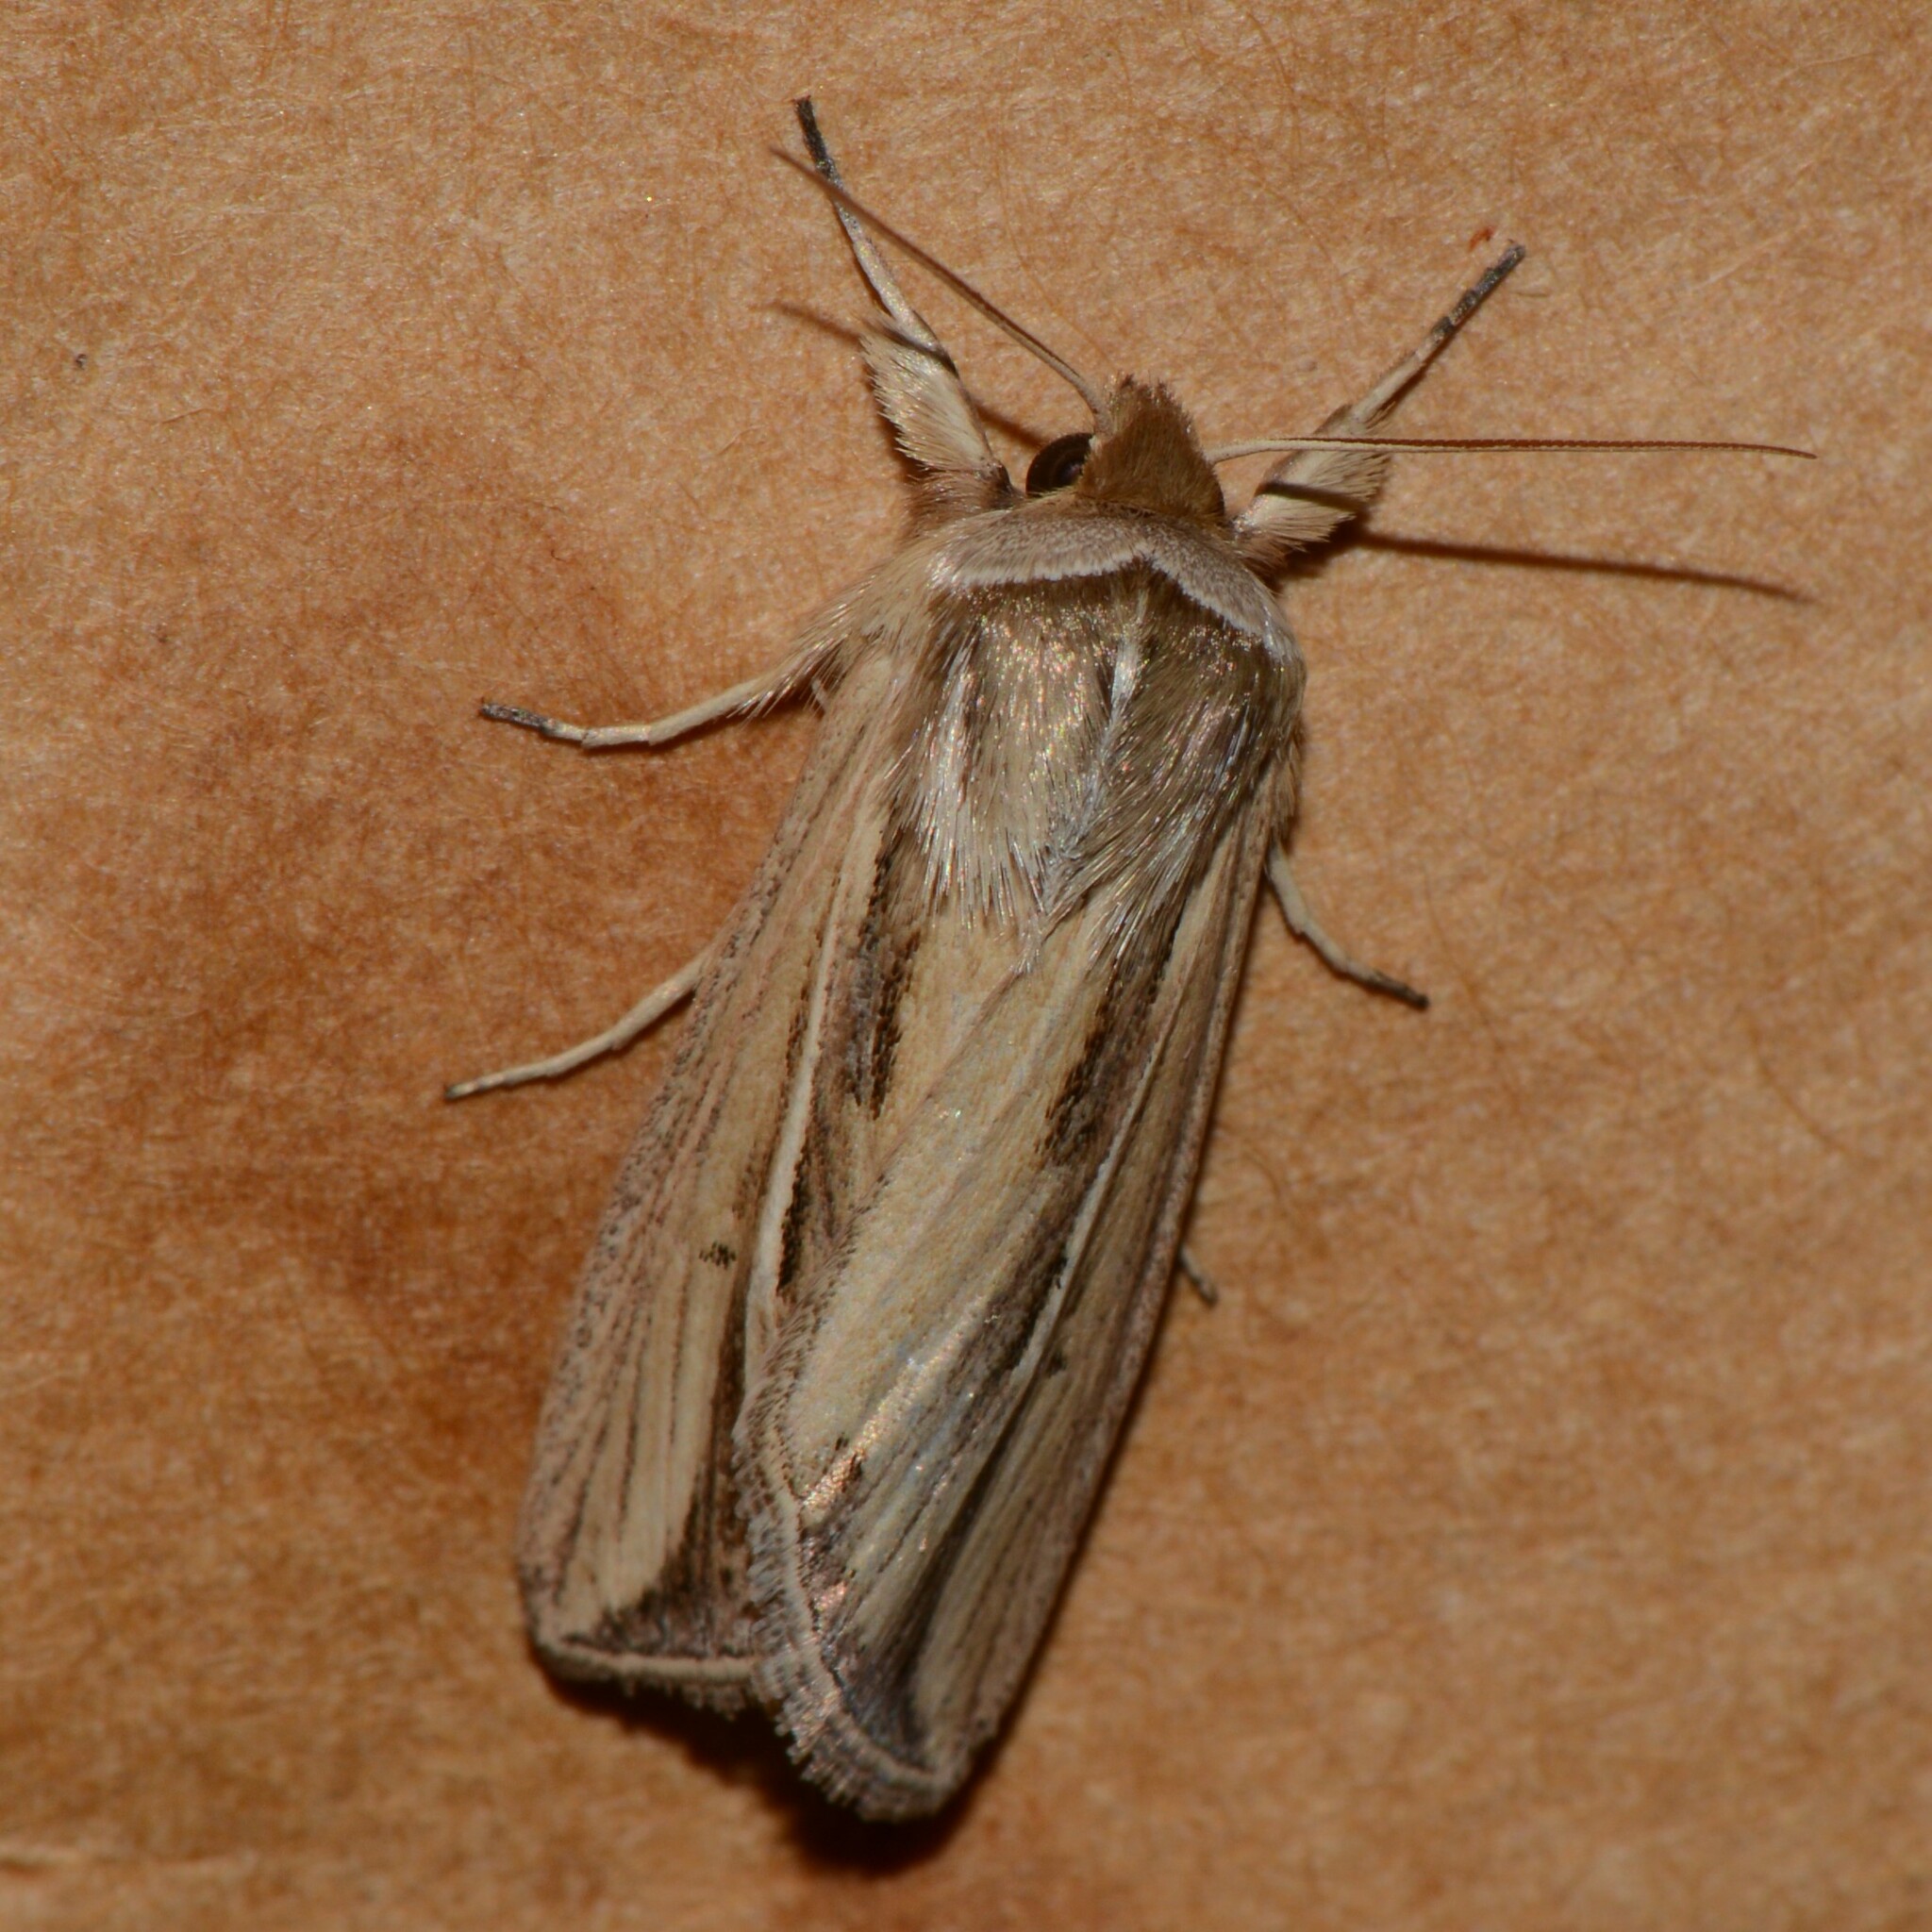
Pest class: wheathead_armyworm_Dargida_diffusa